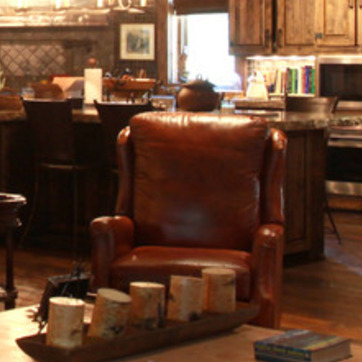
Material: leather